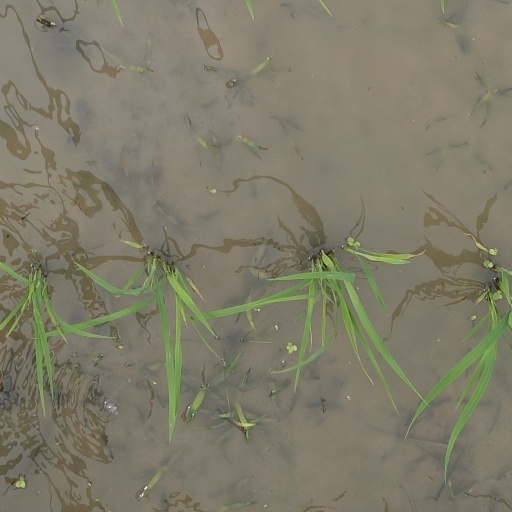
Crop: rice